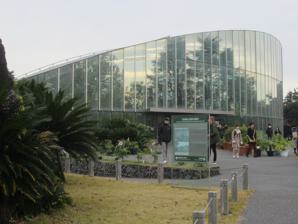
Building: Shinjuku Gyo-en Greenhouse
Country: Japan
Year built: 1950
Greenhouse in Shinjuku, Tokyo, Japan Shinjuku Gyo-en Greenhouse 新宿御苑 The greenhouse's exterior in 2019 General information Type Greenhouse Location Shinjuku Town or city Tokyo Country Japan Coordinates 35°41′12″N 139°42′45″E / 35.68667°N 139.71250°E / 35.68667; 139.71250 Completed 1950 Known for Displays more than 1,700 tropical and subtropical plant species The Shinjuku Gyo-en Greenhouse is a greenhouse in Shinjuku Gyo-en , Shinjuku , Tokyo , Japan. It was built in 1950 and displays more than 1,700 tropical and subtropical plant species, as of 2016. History The Shinjuku Gyo-en Greenhouse was built on the site of a private mansion, property of daimyō Naitō Nobunari . A government-managed agricultural experiment station was established there in 1872, and was later converted into an imperial garden in 1906. The space was utilised for international diplomacy, and was re-designed and opened to the public after World War II . The Greenhouse's construction was completed in 1950. References